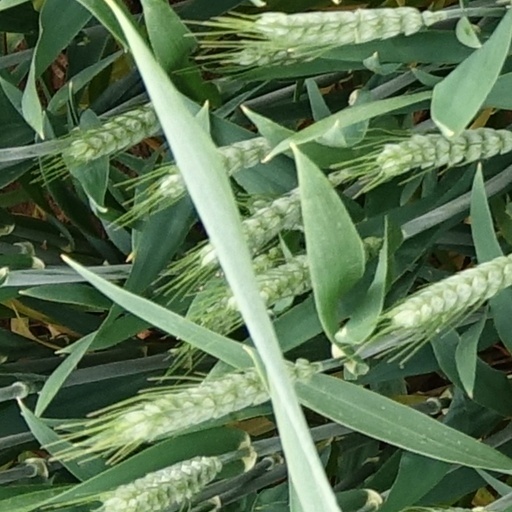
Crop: wheat